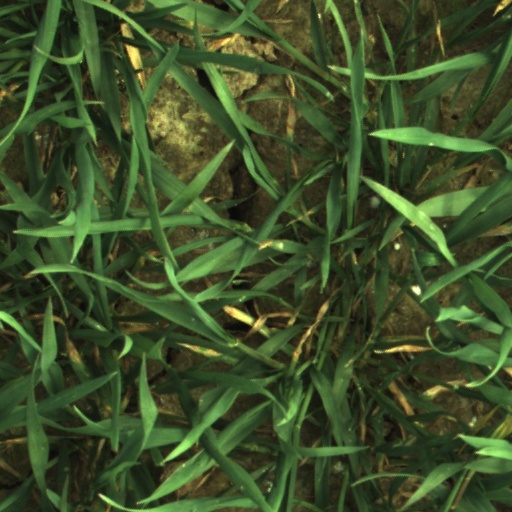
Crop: wheat